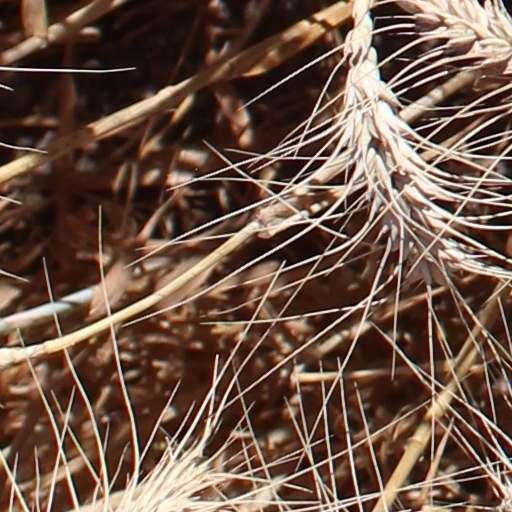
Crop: wheat